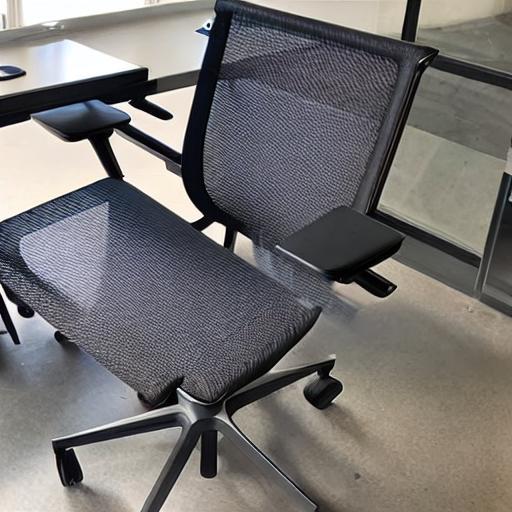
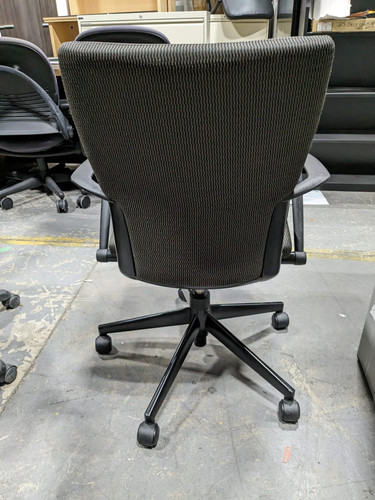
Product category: items_chair
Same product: no